Joseph F. Merrill

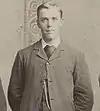
Merrill while at the University of Deseret

Merrill was born in Richmond, Utah Territory. He was a great-grandson of noted Mormon pioneer Stillman Pond, grandson of church Patriarch Joseph C. Kingsbury, and the son of LDS Church apostle Marriner W. Merrill. Joseph was among the first Latter-day Saints from Utah to travel to the eastern United States to seek higher education. He studied at the University of Deseret, the University of Michigan, and Johns Hopkins University; he was the first native Utahn to receive a Ph.D. While at the University of Michigan, Merrill was the president of the Ann Arbor Branch of the LDS Church. In 1911, Merrill was called to serve in the presidency of the Granite Utah Stake of the LDS Church.